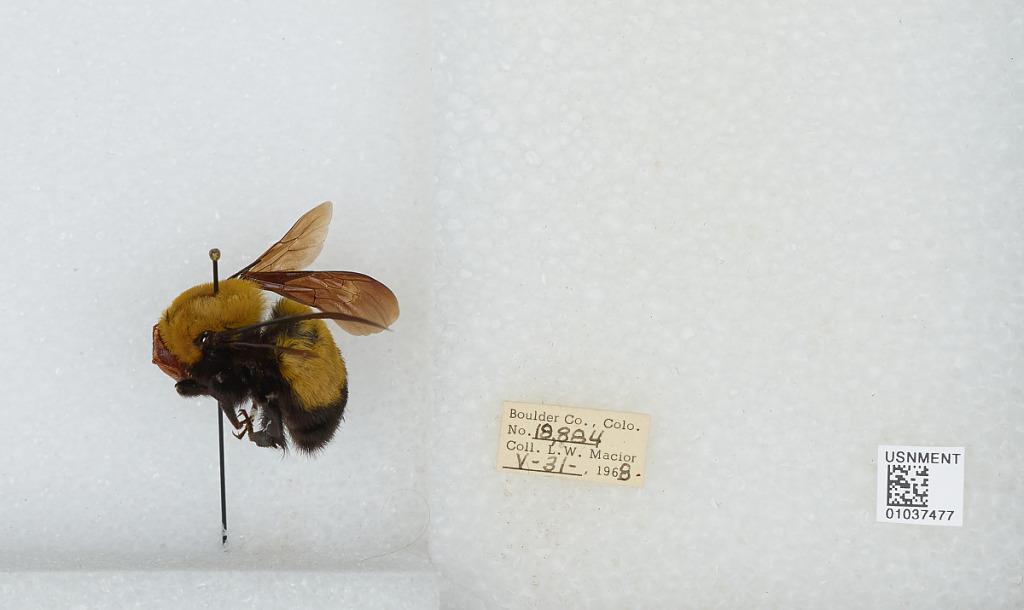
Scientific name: Bombus (Separatobombus) morrisoni Cresson
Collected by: L. Macior
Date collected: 1968-5-31
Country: United States
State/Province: Colorado
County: Boulder
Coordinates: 40.015, -105.27